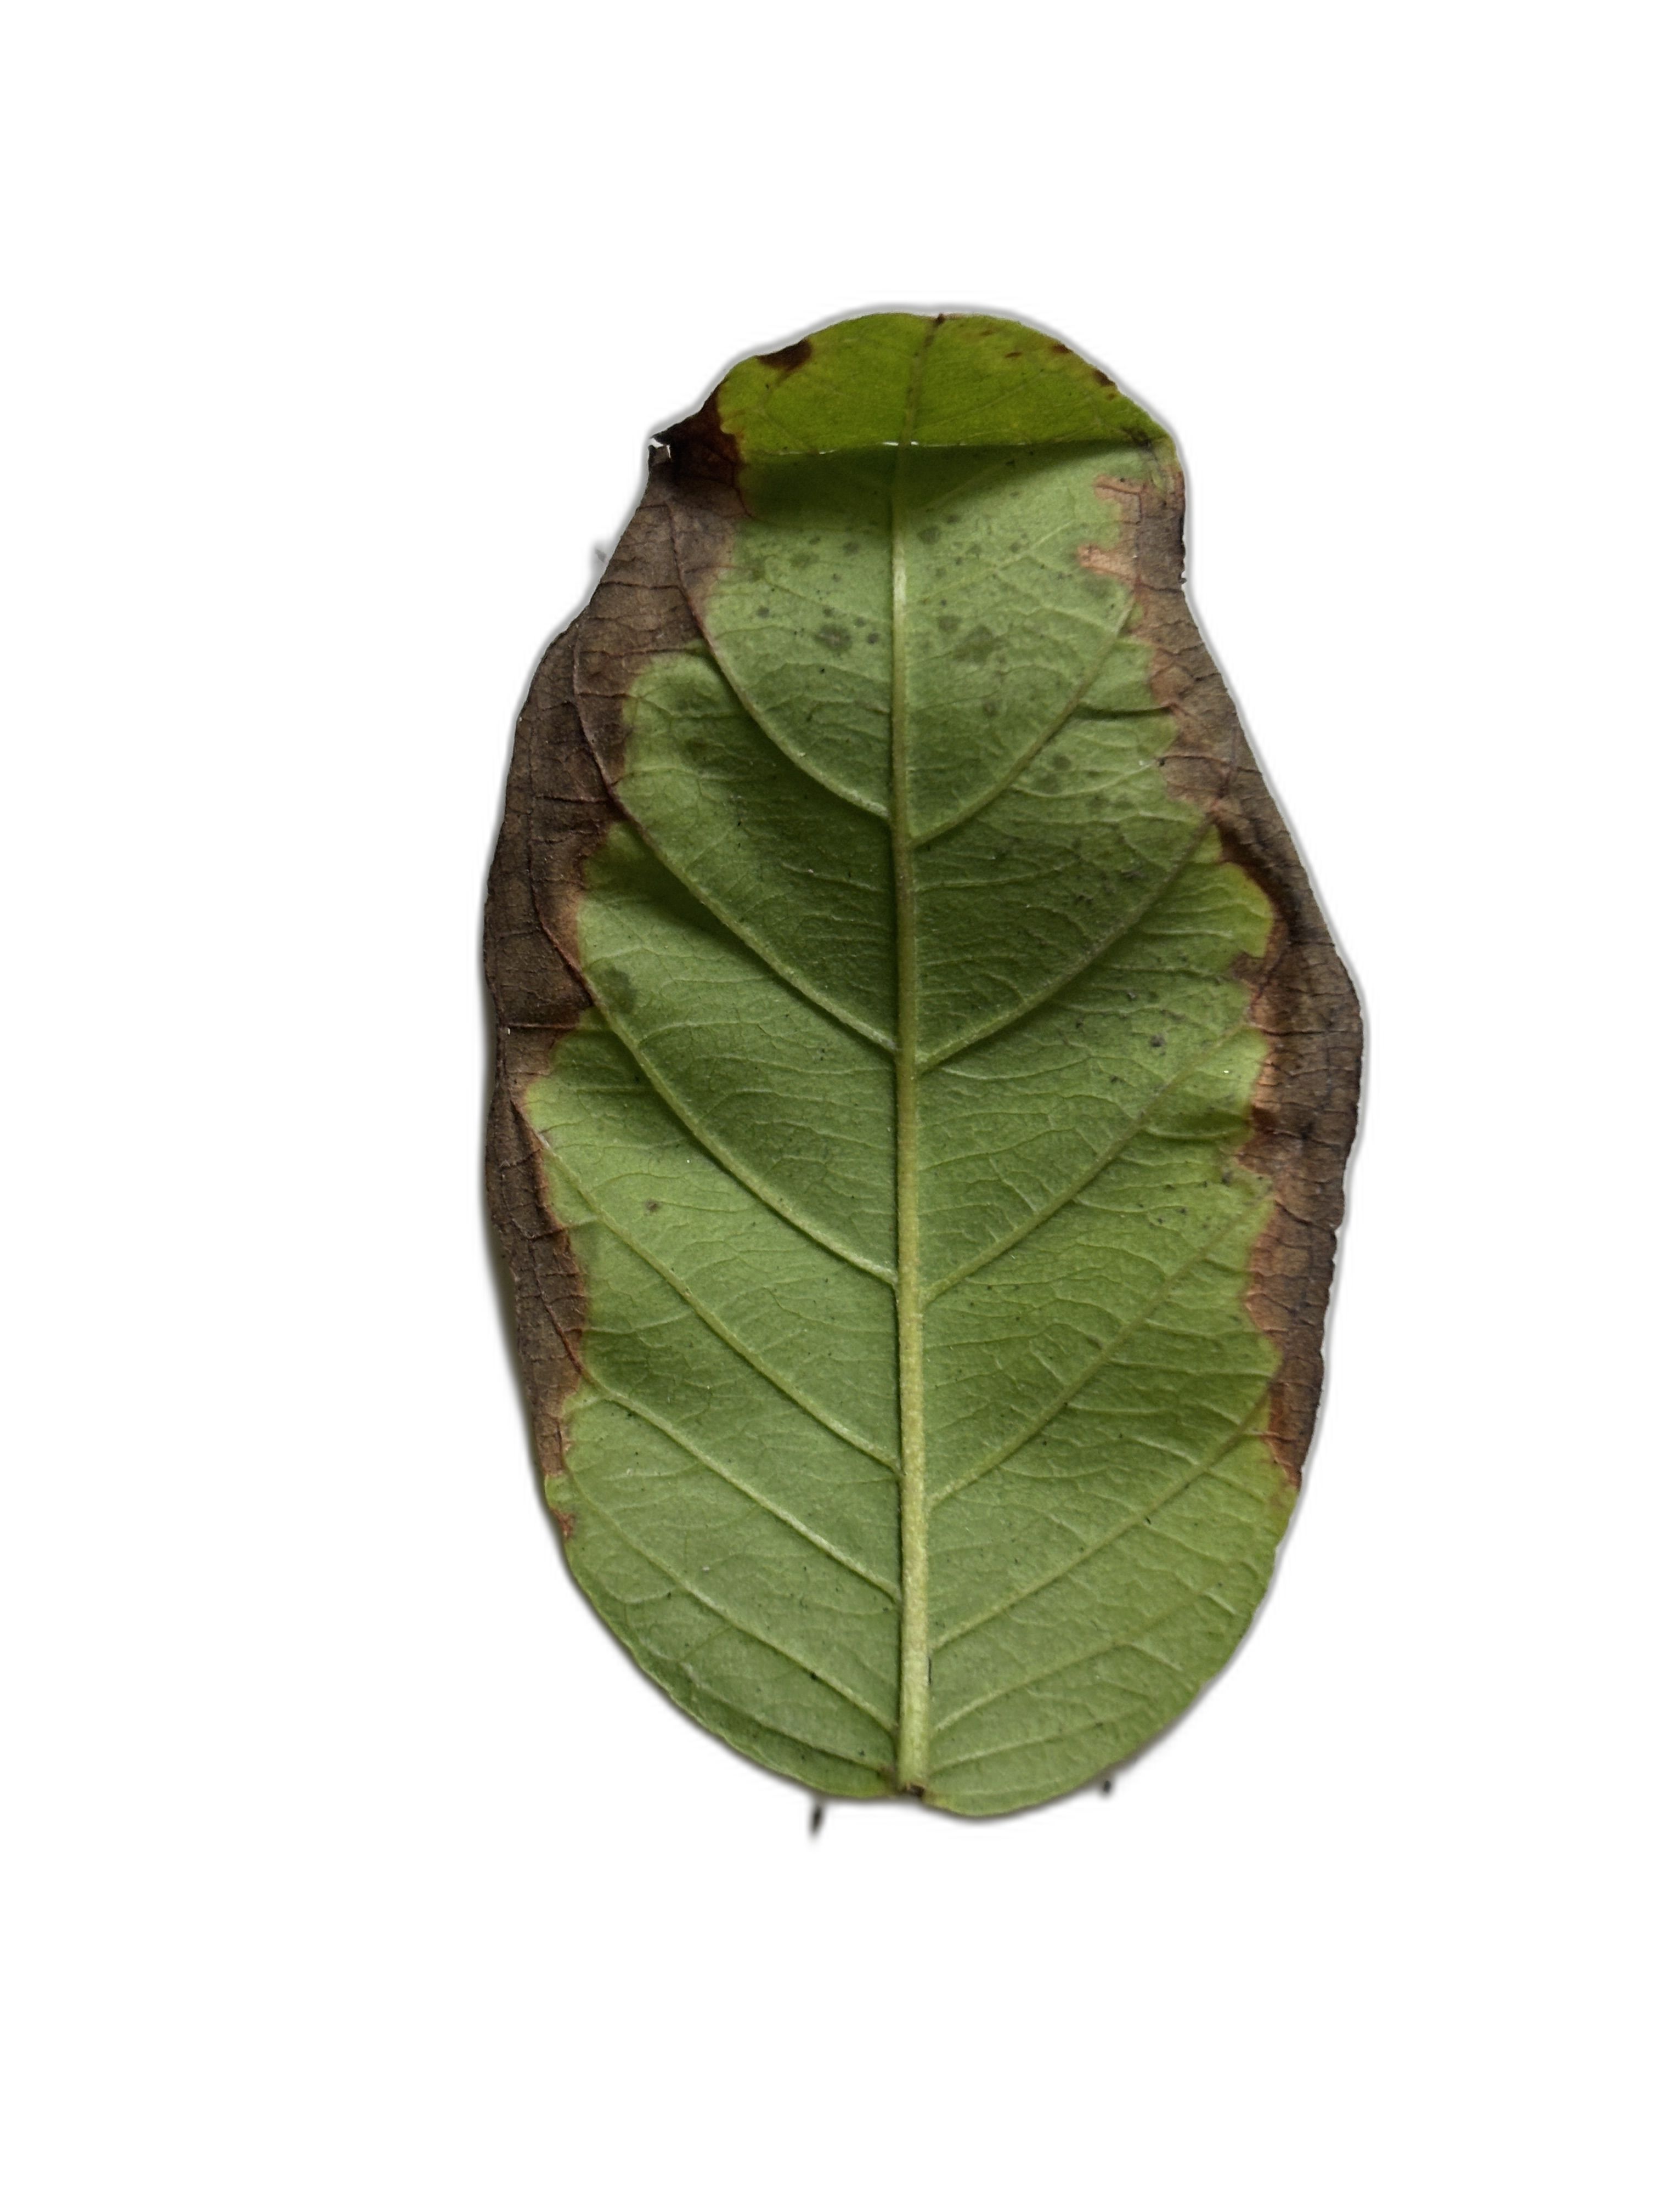
Plant part: leaf
Disease: Canker